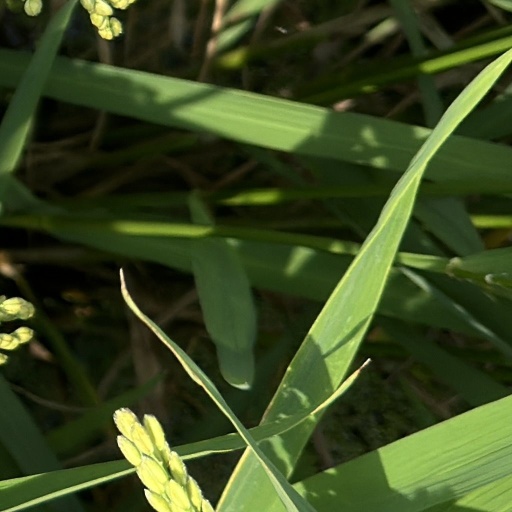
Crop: rice